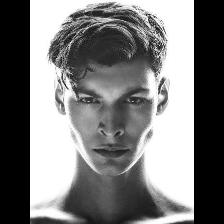
Label: Human